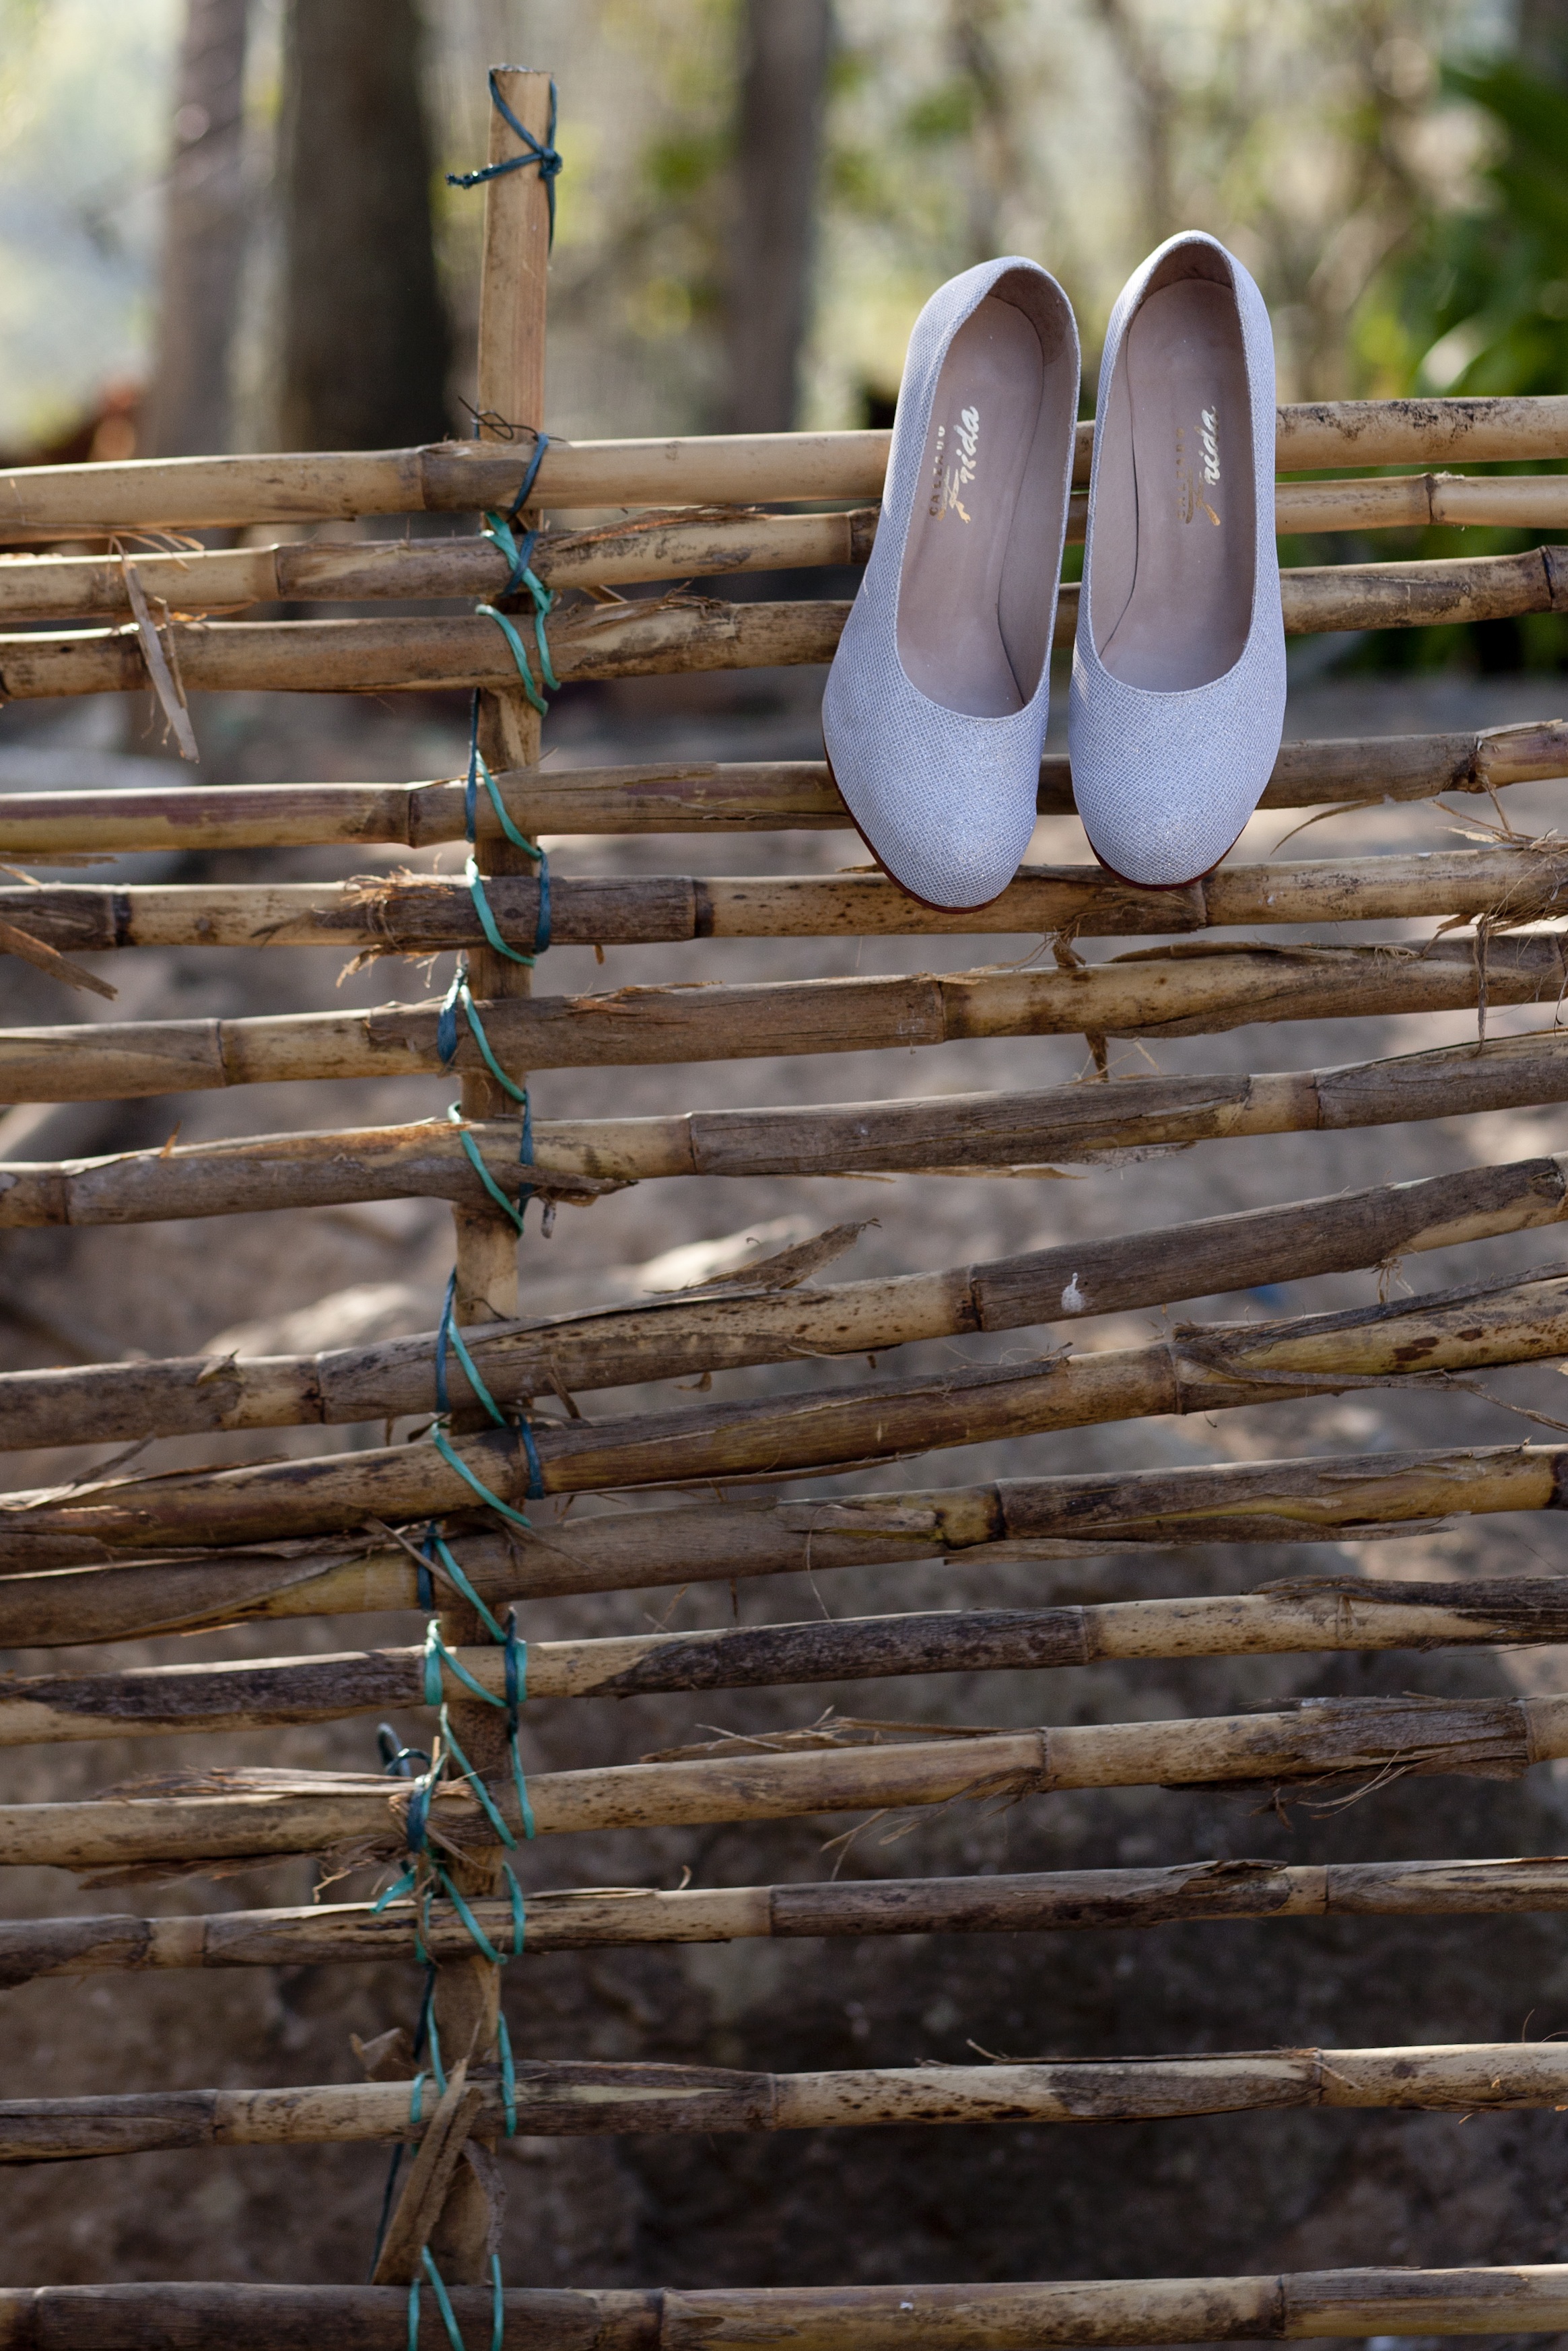
wood, spring, blue, wedding, marriage, shoes, whites